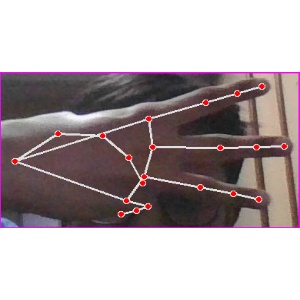
अक्षर: भ